Anna Smith (critic)

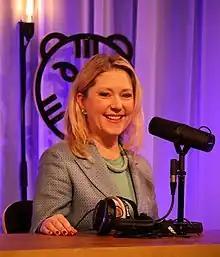
Anna Smith at the IFFR 2023

Anna Smith is an English film reporter, former chair of the London Film Critics' Circle, and host of the Girls on Film podcast. She has contributed to the BBC, Sky News, "Time Out", "the Guardian" and" The Film Review".